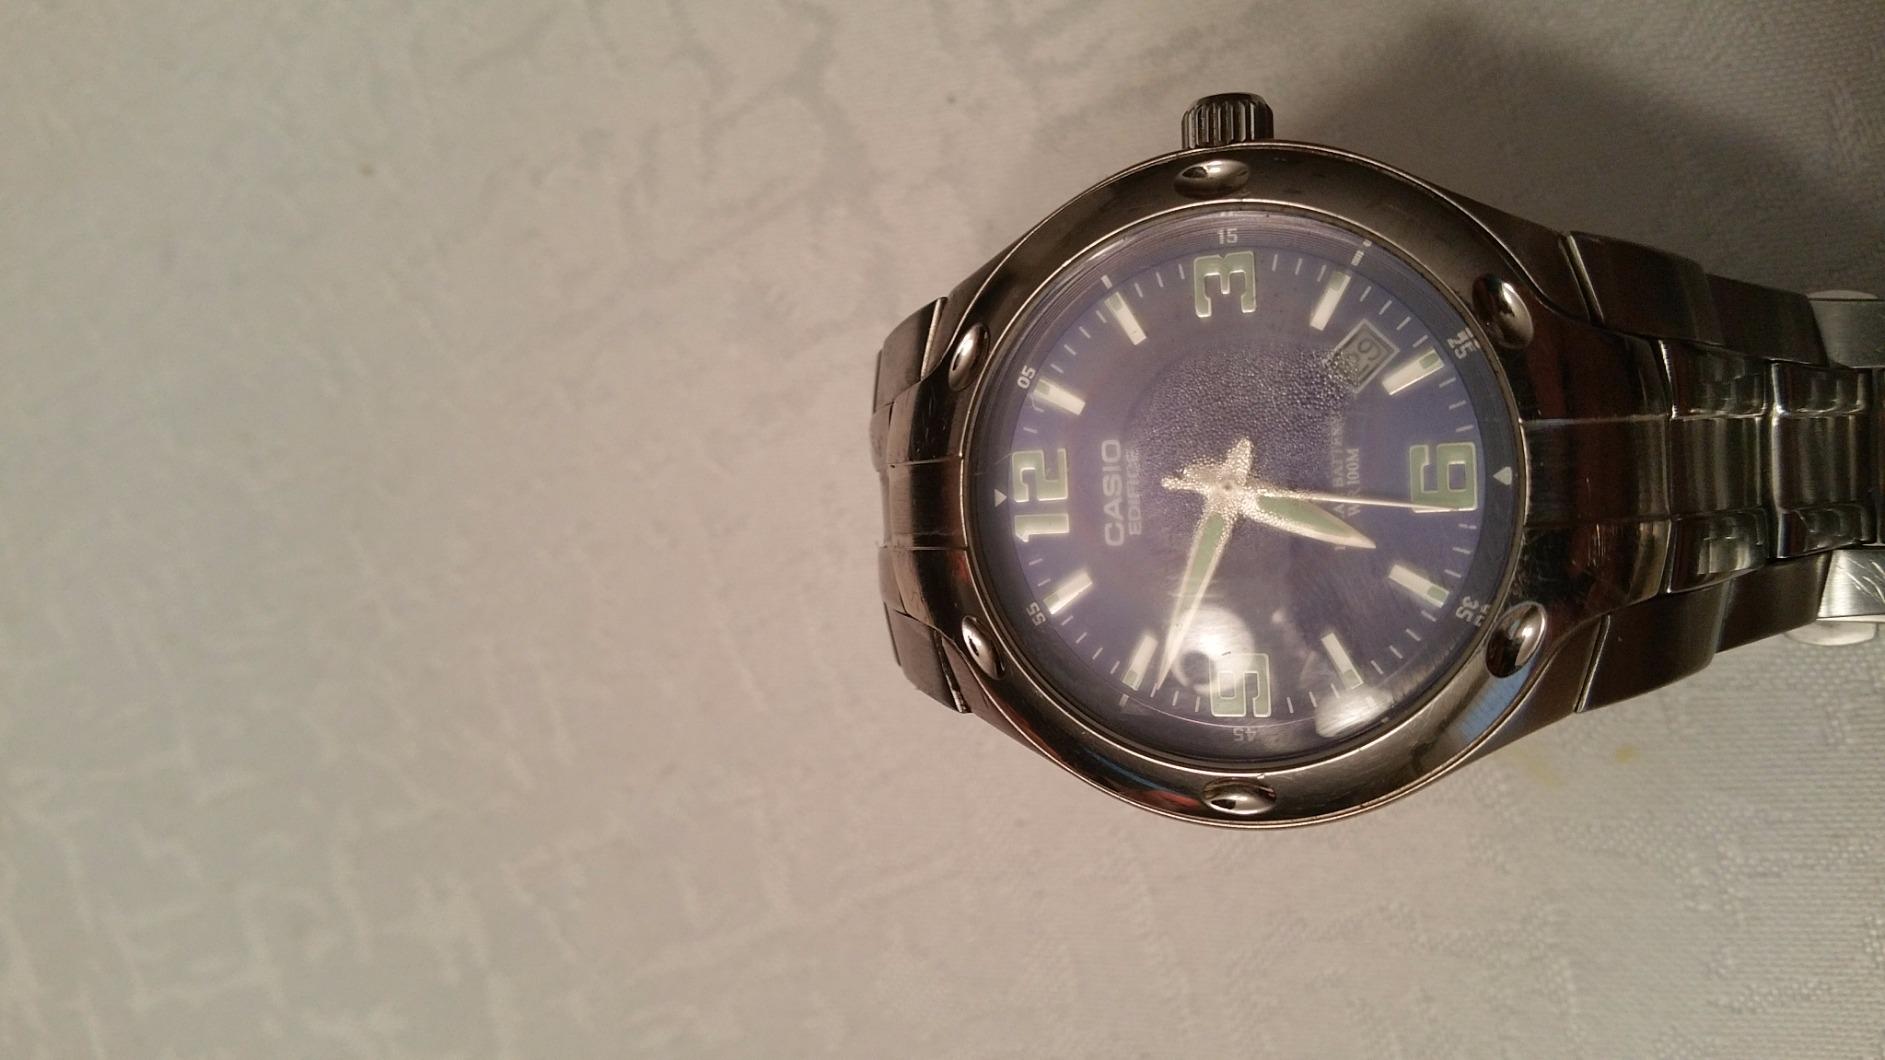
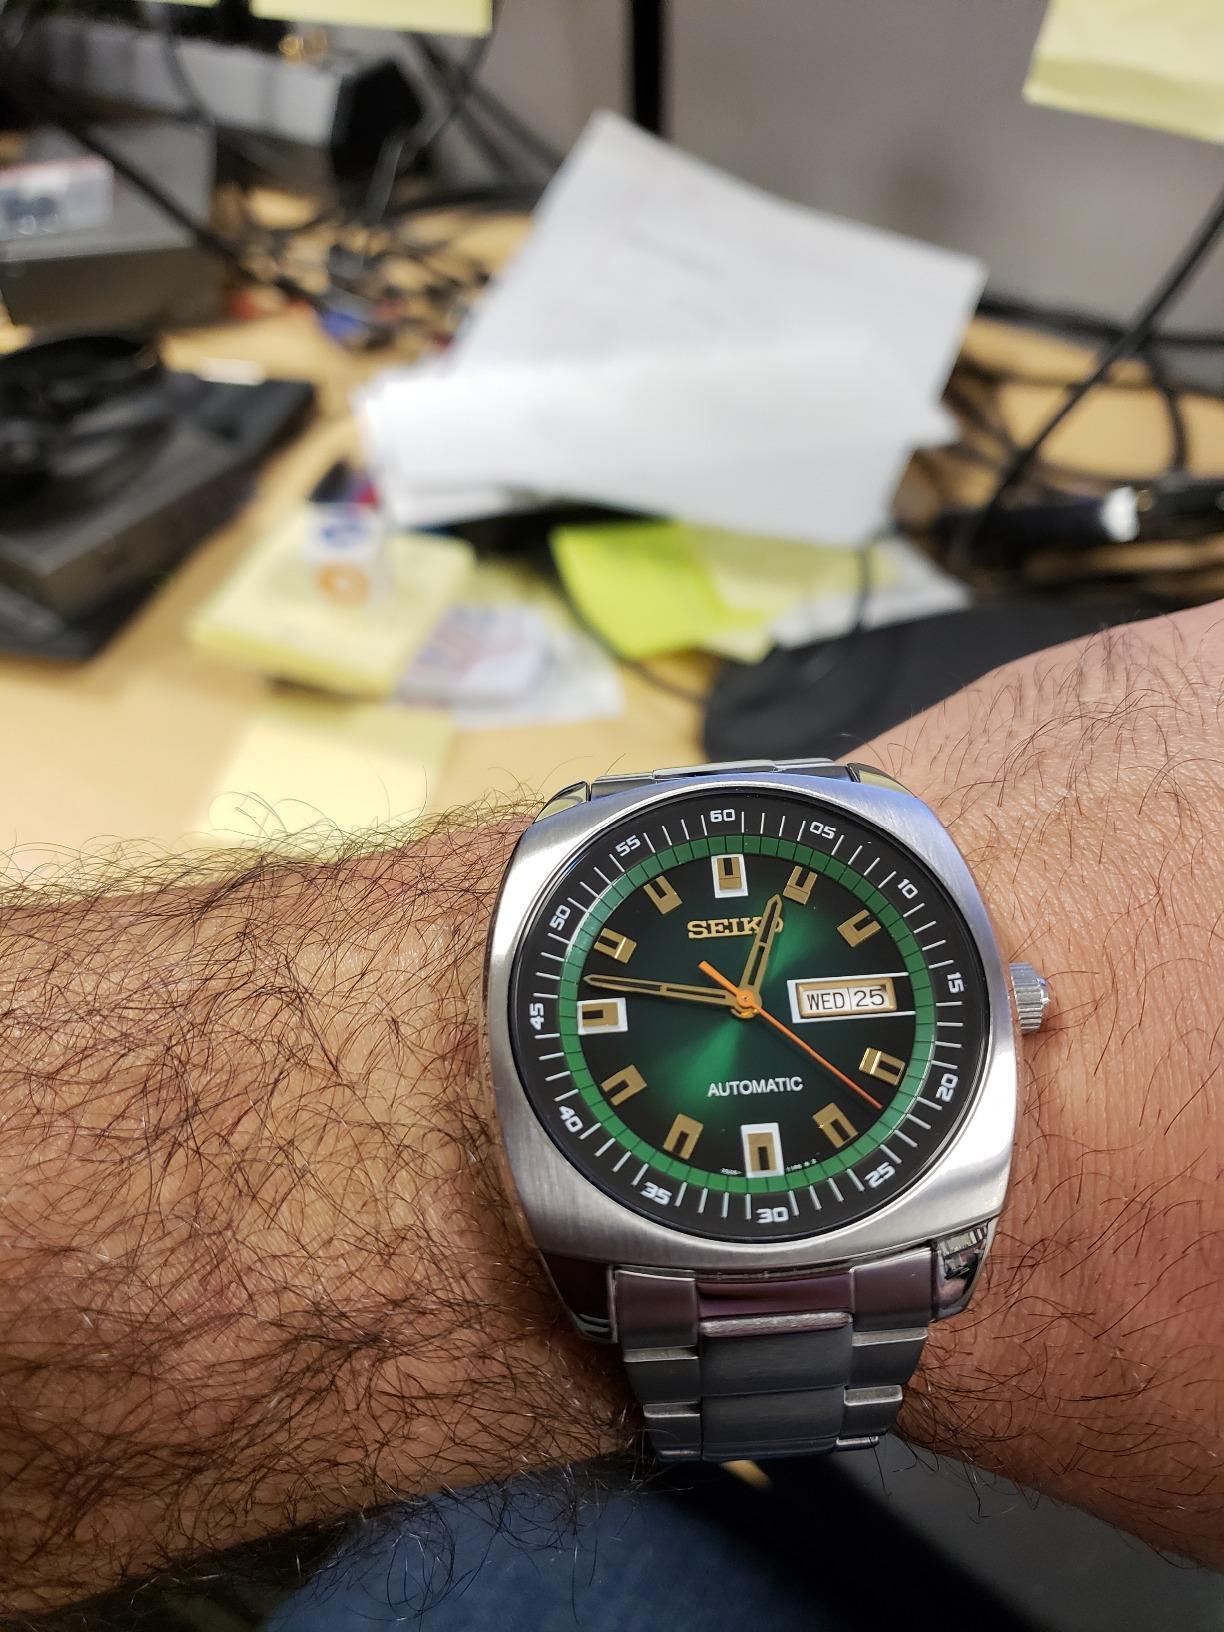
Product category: accessories_watch
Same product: no